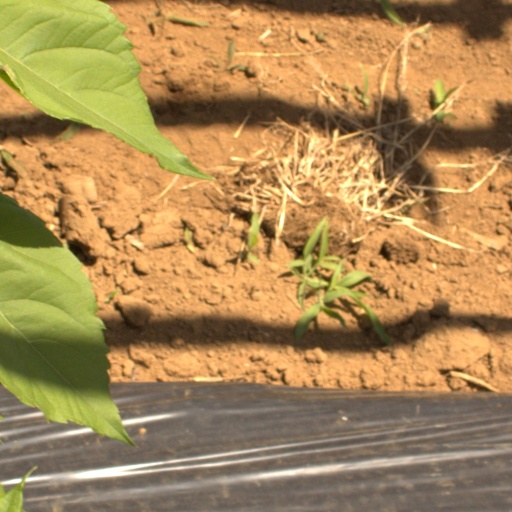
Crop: Jerusalem artichoke